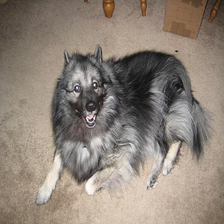
Species: dog
Breed: keeshond